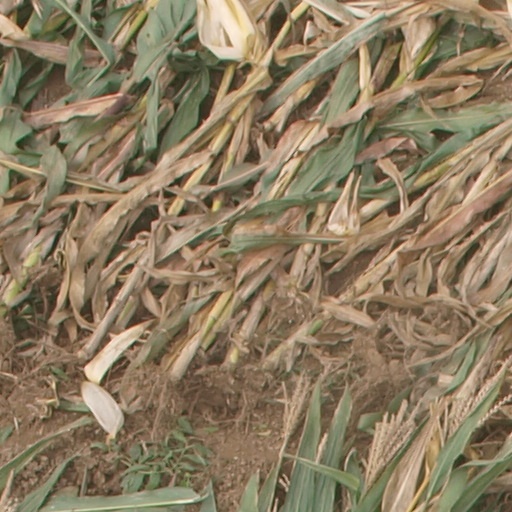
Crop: maize; corn